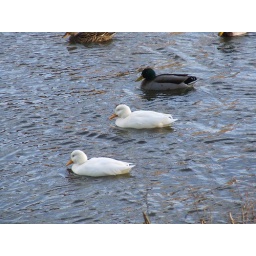
A pair of white ducks in the lake in Newsham Park, Liverpool, January 2008.